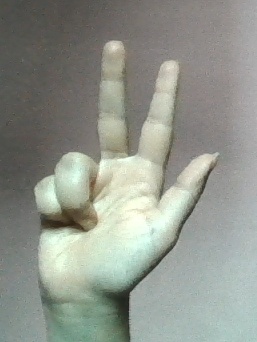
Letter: al